The Chase of the Golden Meteor

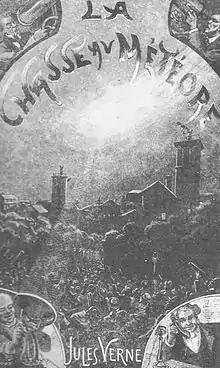
Cover illustration of the novel.

The Chase of the Golden Meteor is a novel by Jules Verne. It was one of the last novels written by the prolific French hard science fiction pioneer. The book, however, is seen as less an early example of hard science fiction than a social satire lampooning greed, monomania and vanity. Verne first wrote "La Chasse au météore" in 1901 and then rewrote it before his death, but it was only published in 1908, three years after the author's death, one of seven such posthumous novels.